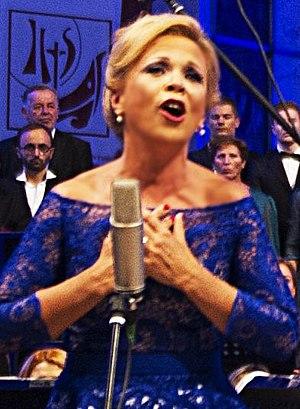
Inva Mula, également connue sous les noms de Inva Mula-Çako ou Inva Mula-Tchako, est une soprano albanaise.
25 janvier : la Symphonie nᵒ 8 de Karl Amadeus Hartmann, créée par Rafael Kubelik à Cologne.